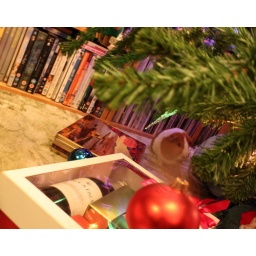
Guinea pig under the Christmas tree